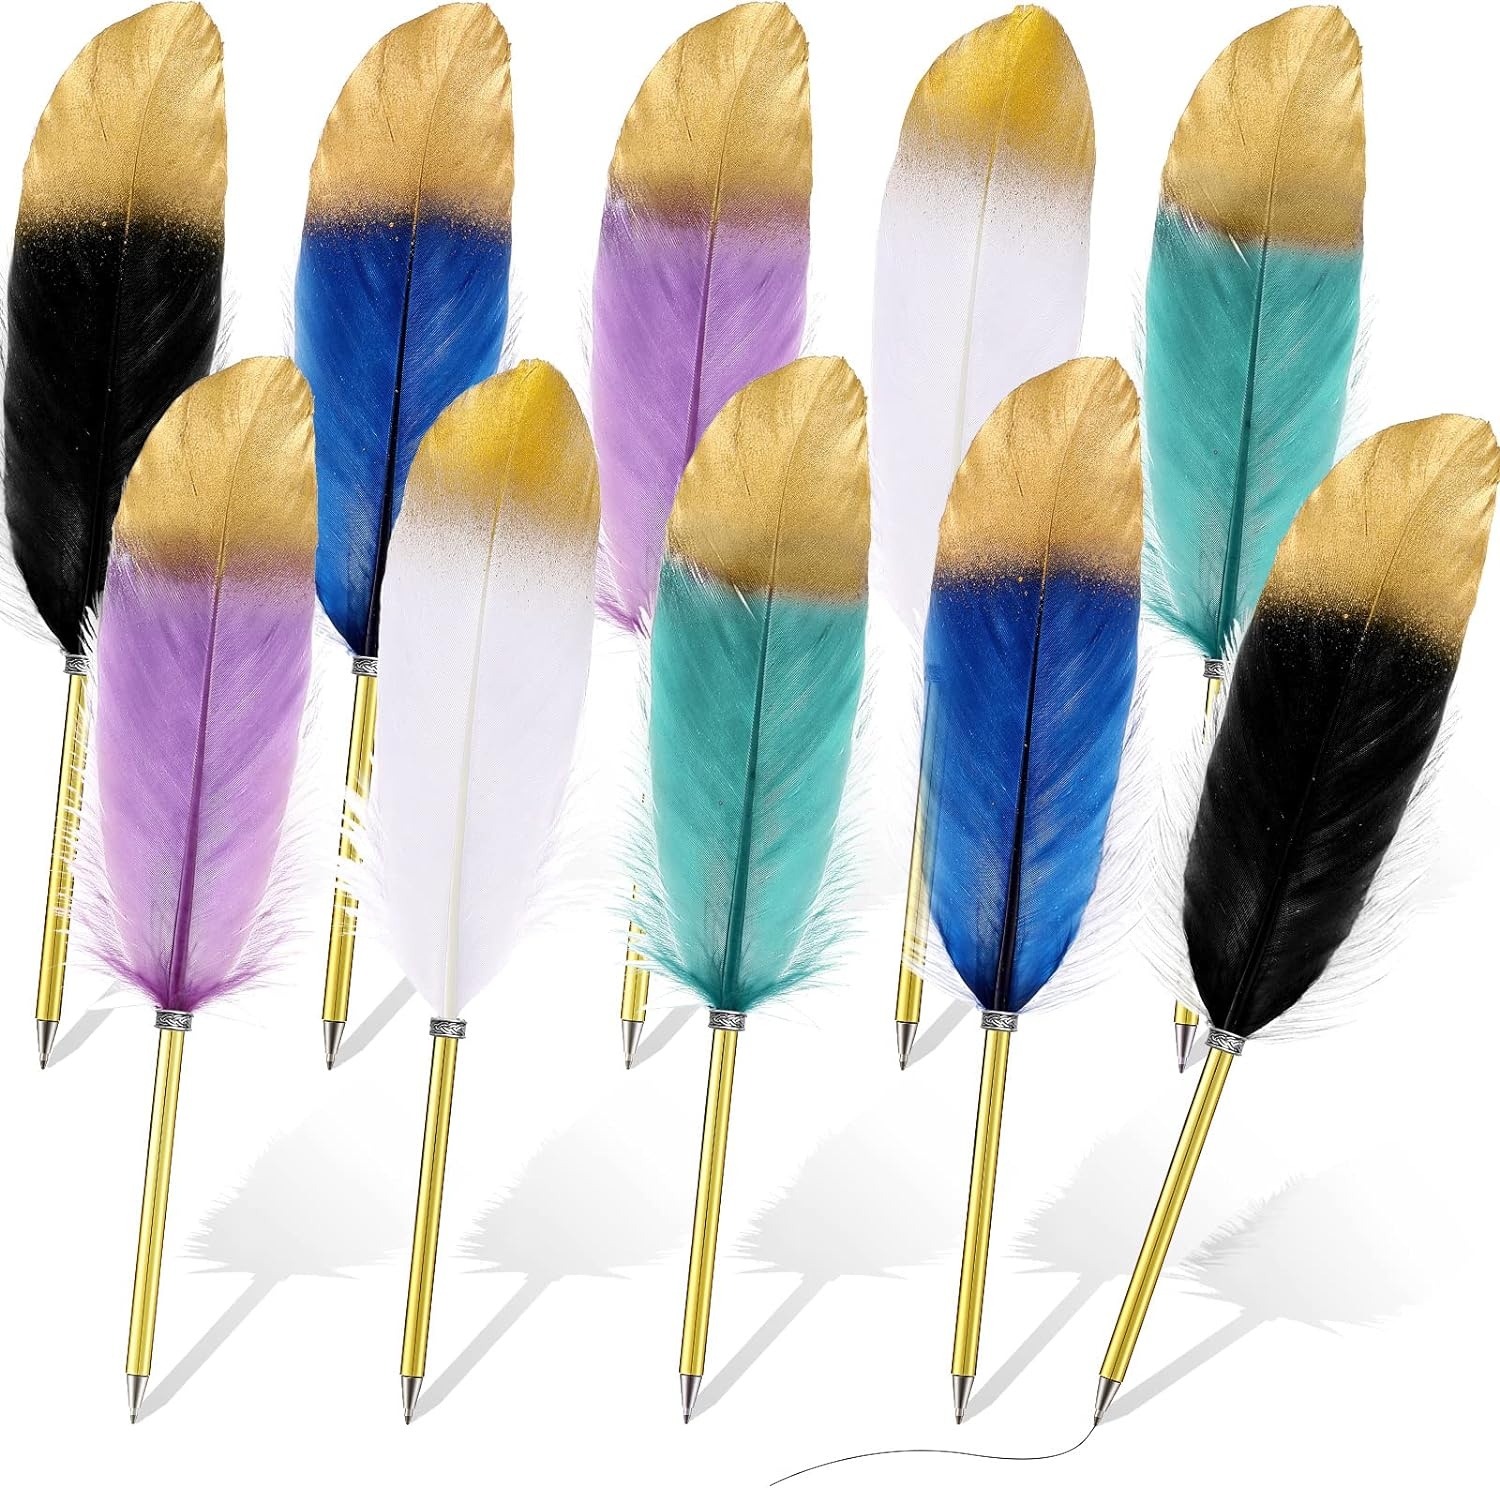
Feather Quill Pen
These unique feather quill gold dipped pens are so unique and make a wonderful gift for any occasion or event. Listing is for 1 (quantity) pen 0.5mm ink Choose color in drop down menu
Brand: Anomaly Creations & Designs, Inc.
Category: Office Supplies > Office Instruments > Writing & Drawing Instruments > Pens & Pencils